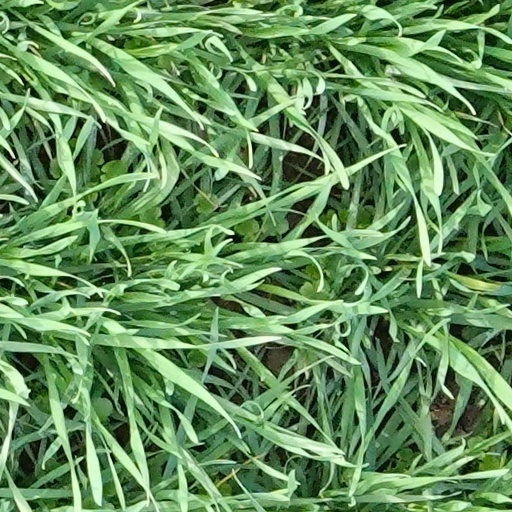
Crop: wheat